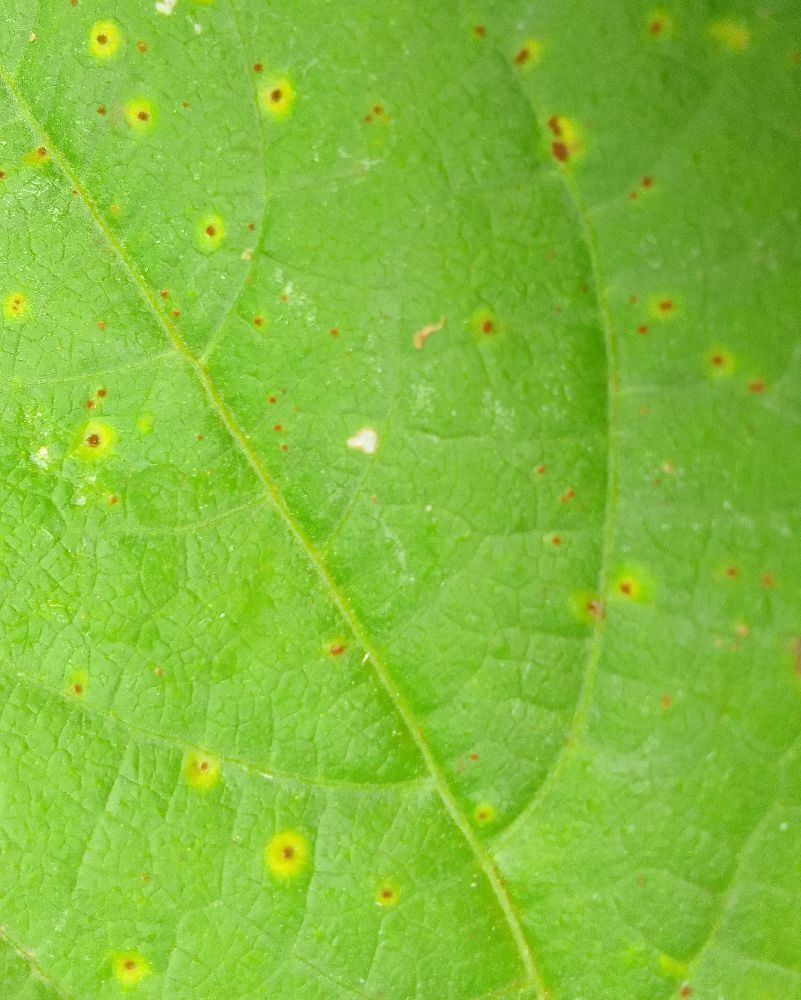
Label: rust